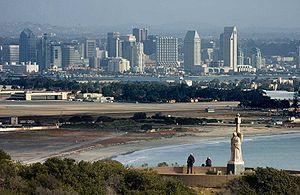
Cette liste recense les monuments nationaux américains.